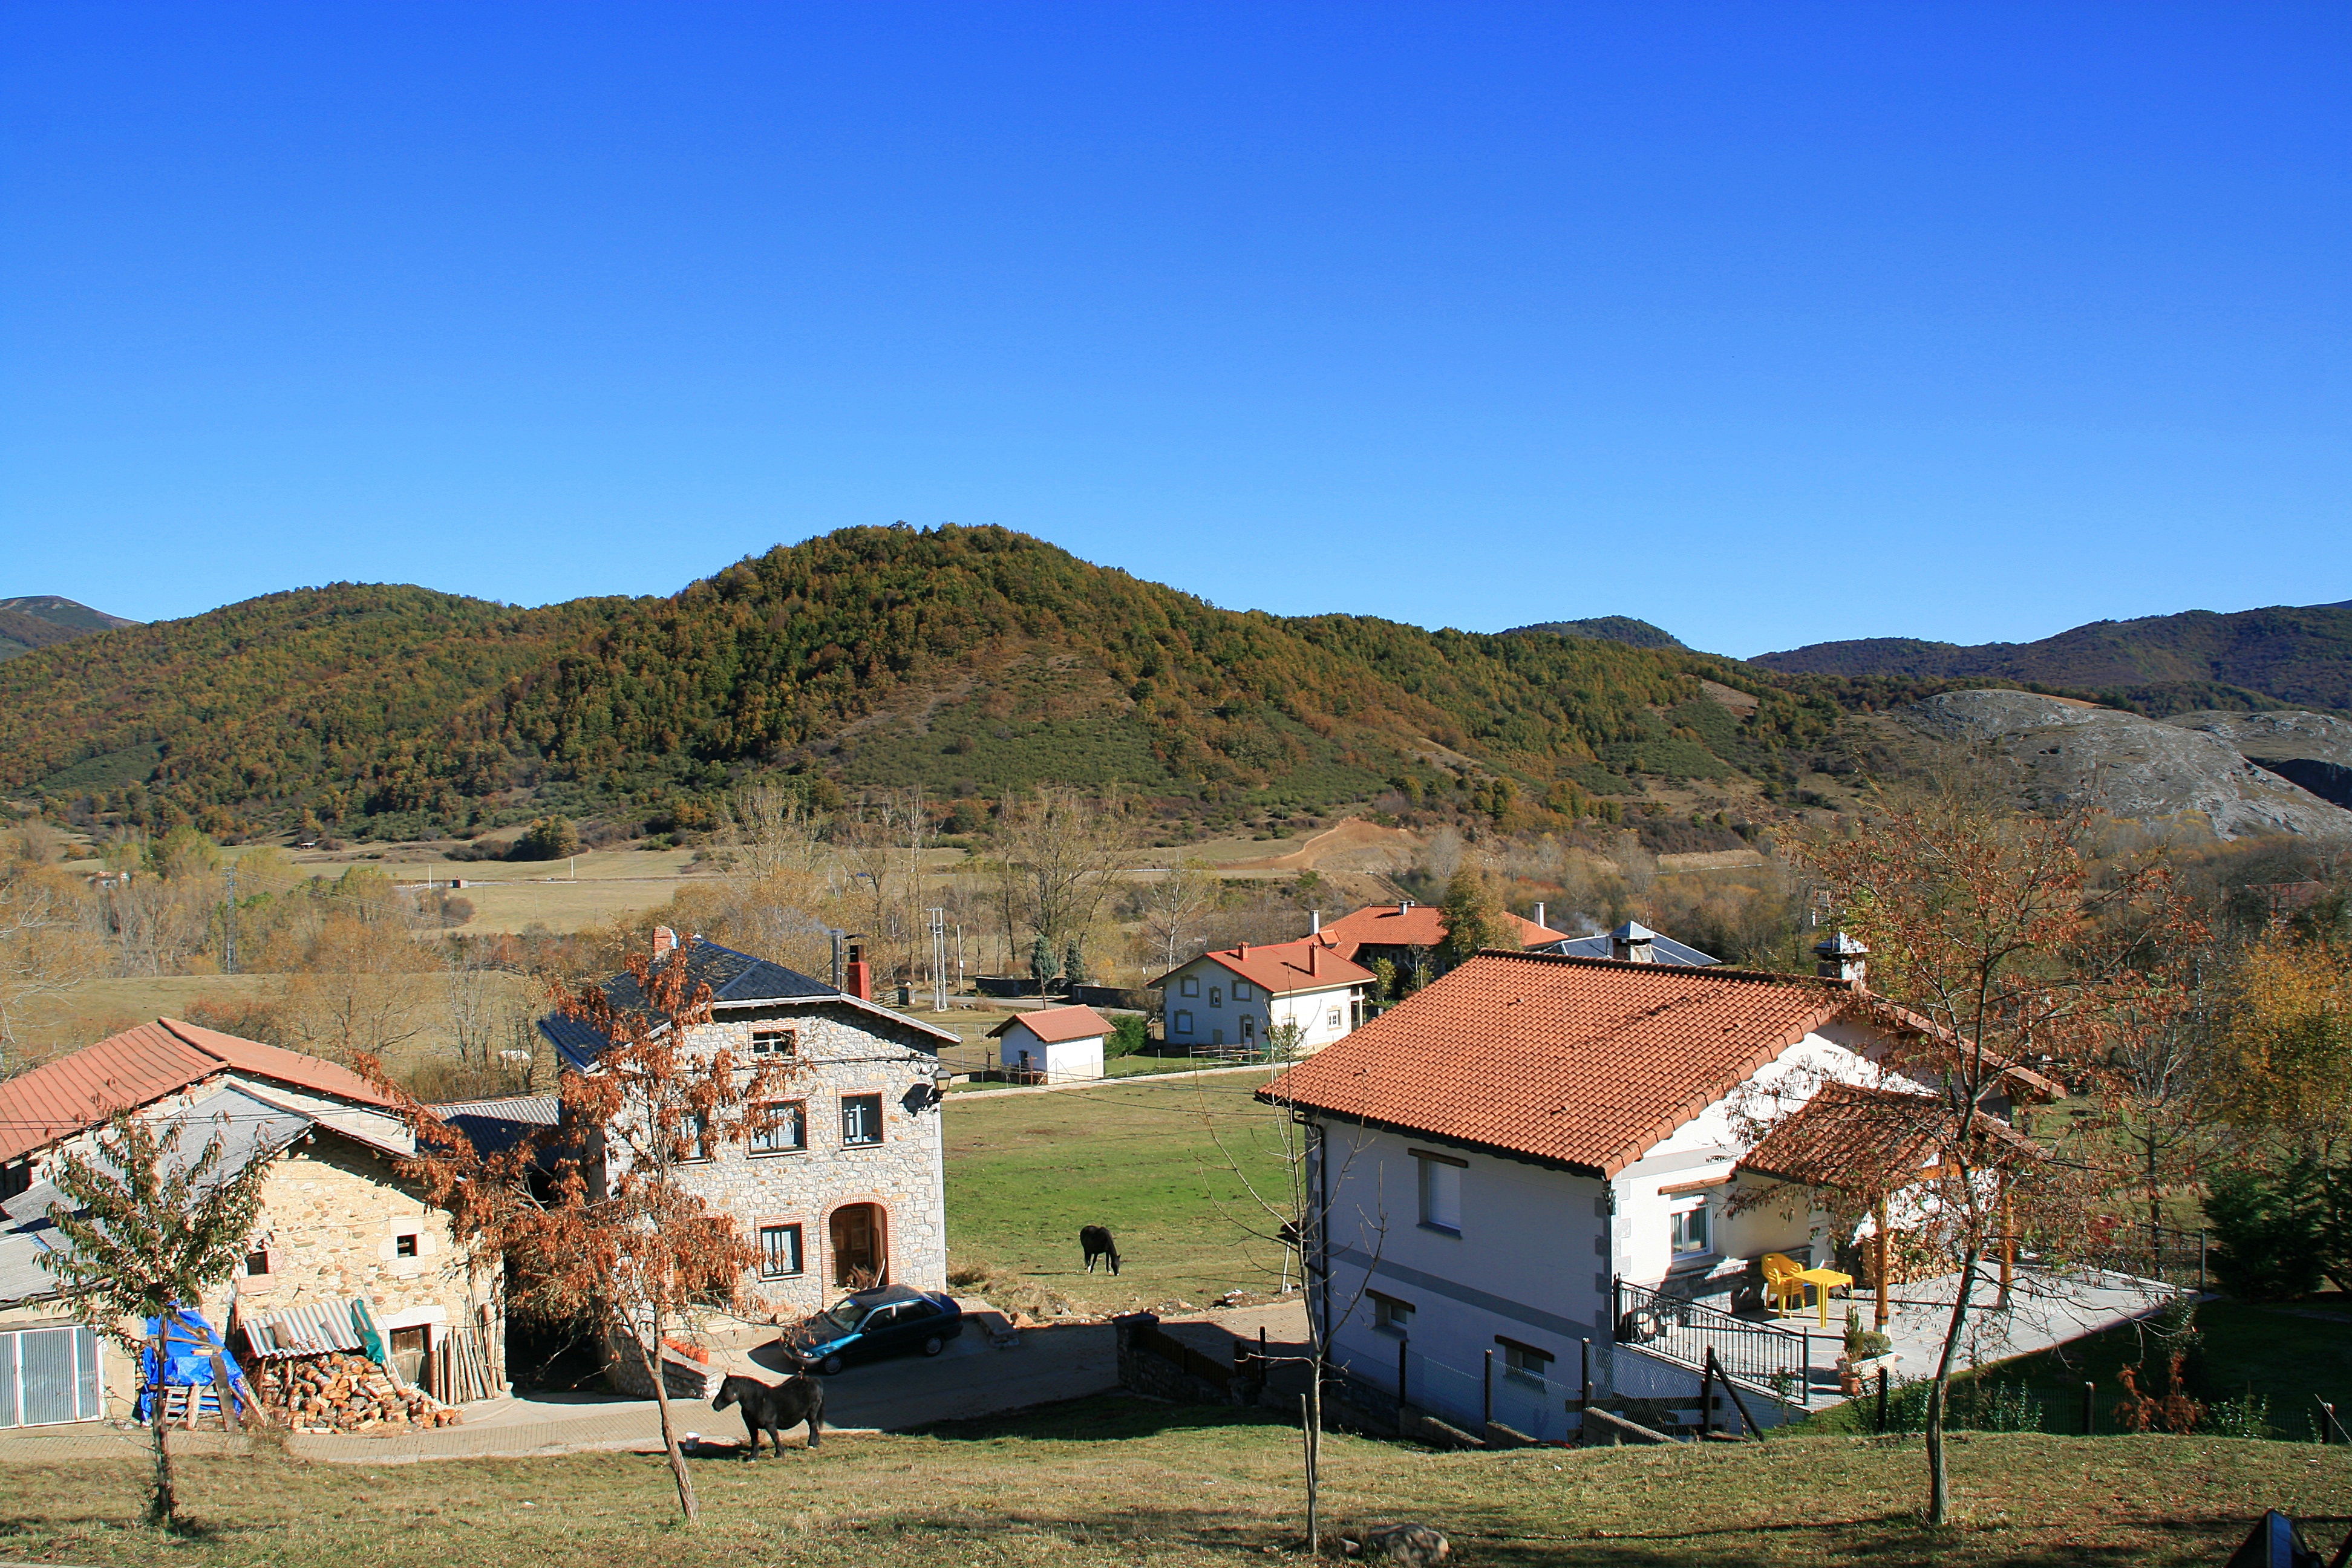
landscape, mountain, hill, town, valley, mountain range, village, tourism, valle, leon, liegos, estate, otono, ria o, rural area, human settlement, mountainous landforms